Waist Deep

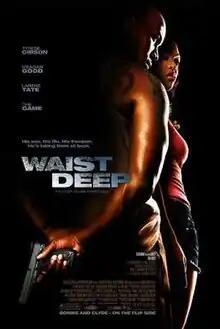
Theatrical release poster

Waist Deep is a 2006 American action drama film directed by Vondie Curtis-Hall and starring Tyrese Gibson and Meagan Good.